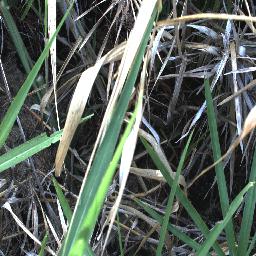
Label: negative